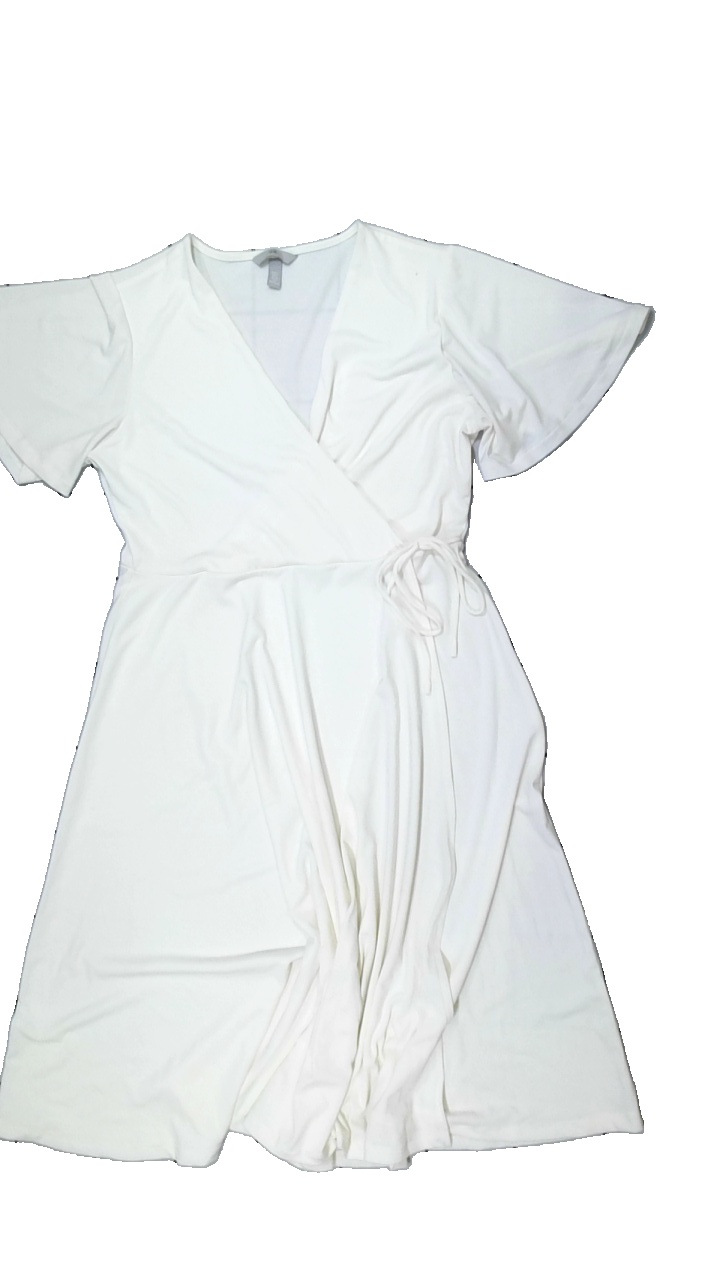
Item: Dress (Ladies)
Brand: H&m
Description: vit klänning
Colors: White
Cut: Regular
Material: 100% polyester
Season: All
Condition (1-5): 5
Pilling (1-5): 5
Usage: Reuse
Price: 50-100